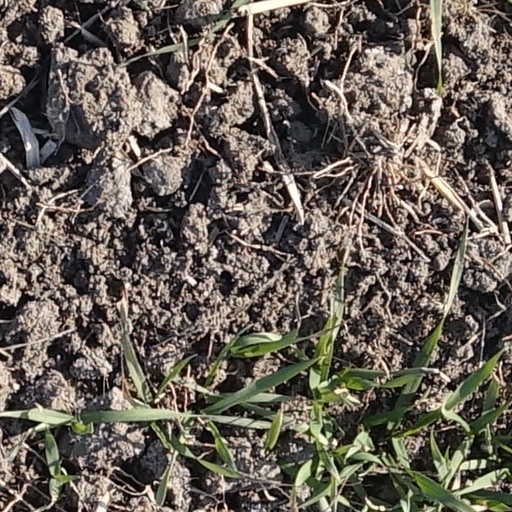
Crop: wheat